Carpet

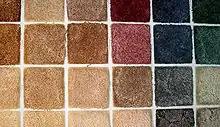
Swatches of tufted carpet

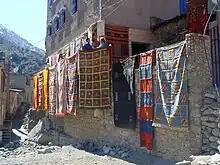
Drying carpets in a village workshop at the Ourika Valley, Morocco

These are carpets that have their pile injected with the help of tufting gun into a backing material, which is itself then bonded to a secondary backing made of a woven hessian weave or a man made alternative to provide stability. The pile is often sheared in order to achieve different textures. This is the most common method of manufacturing of domestic carpets for floor covering purposes in the world.